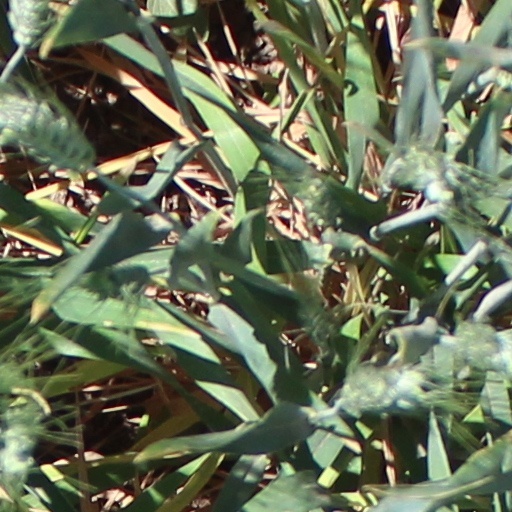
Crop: wheat